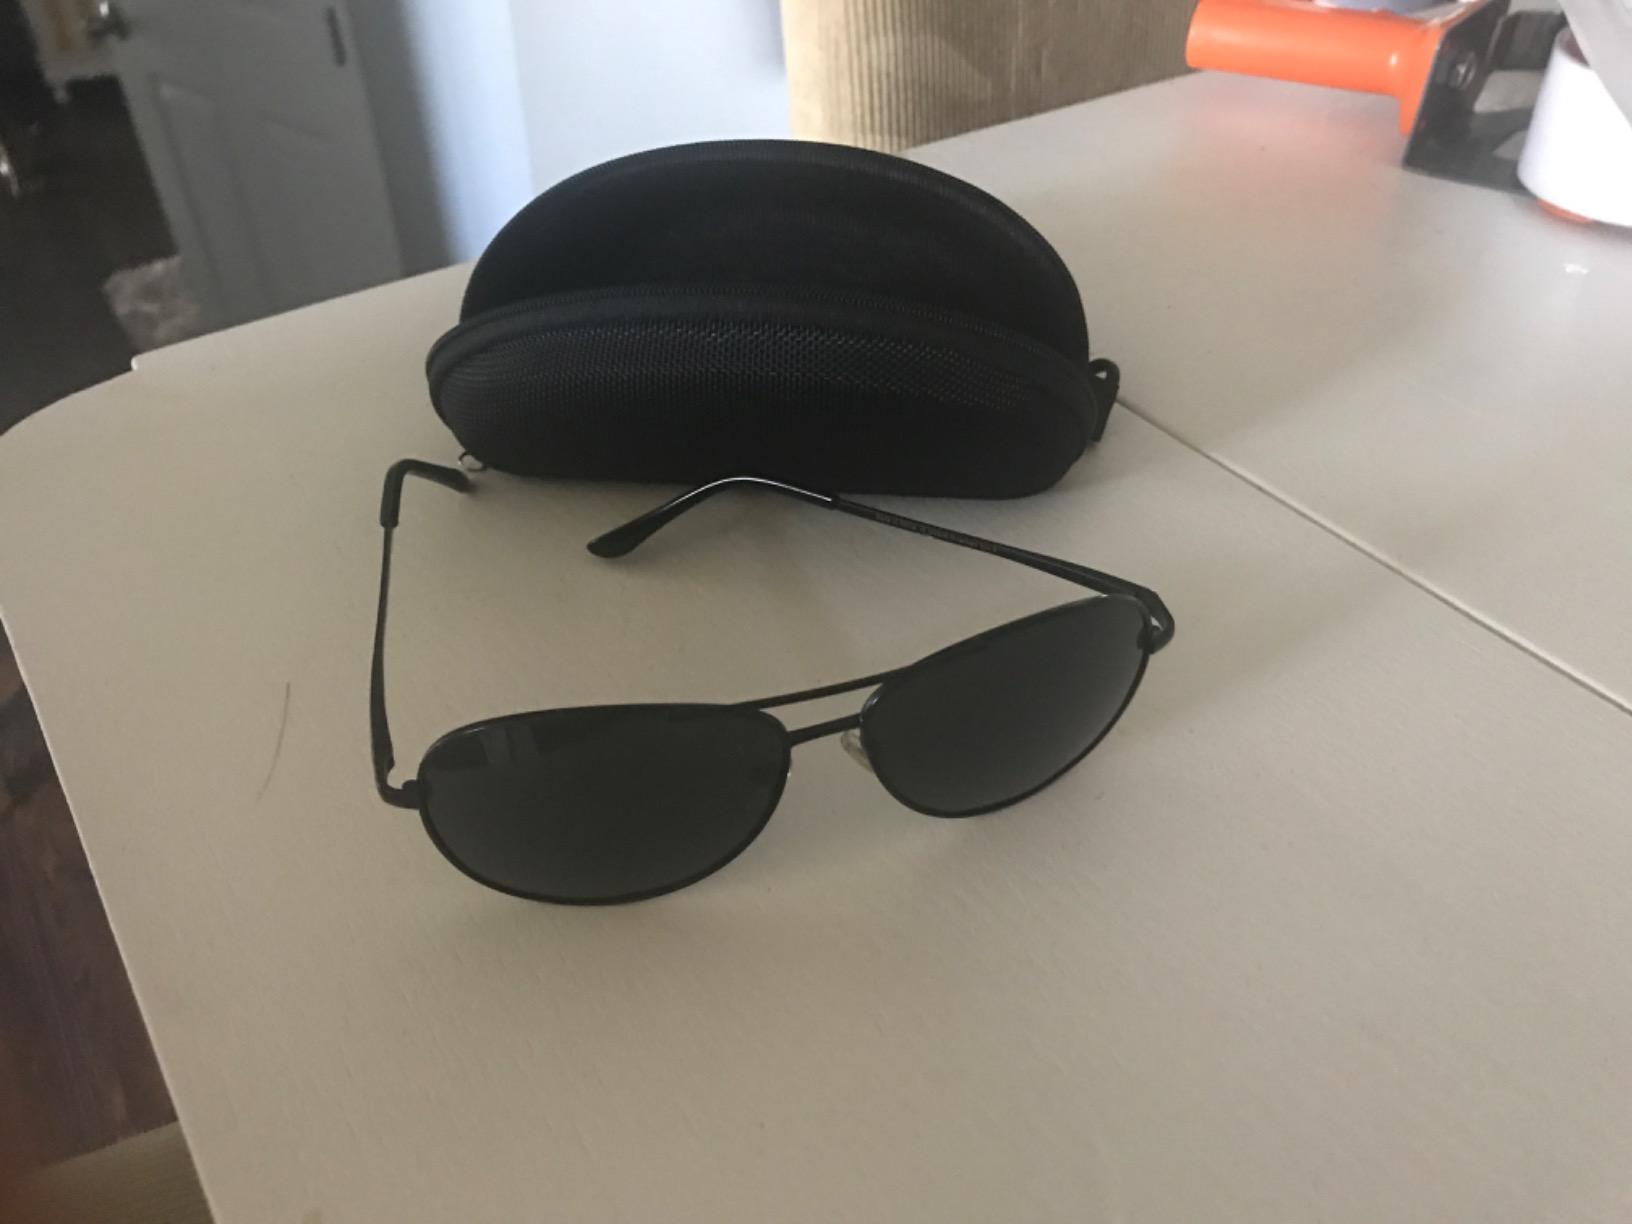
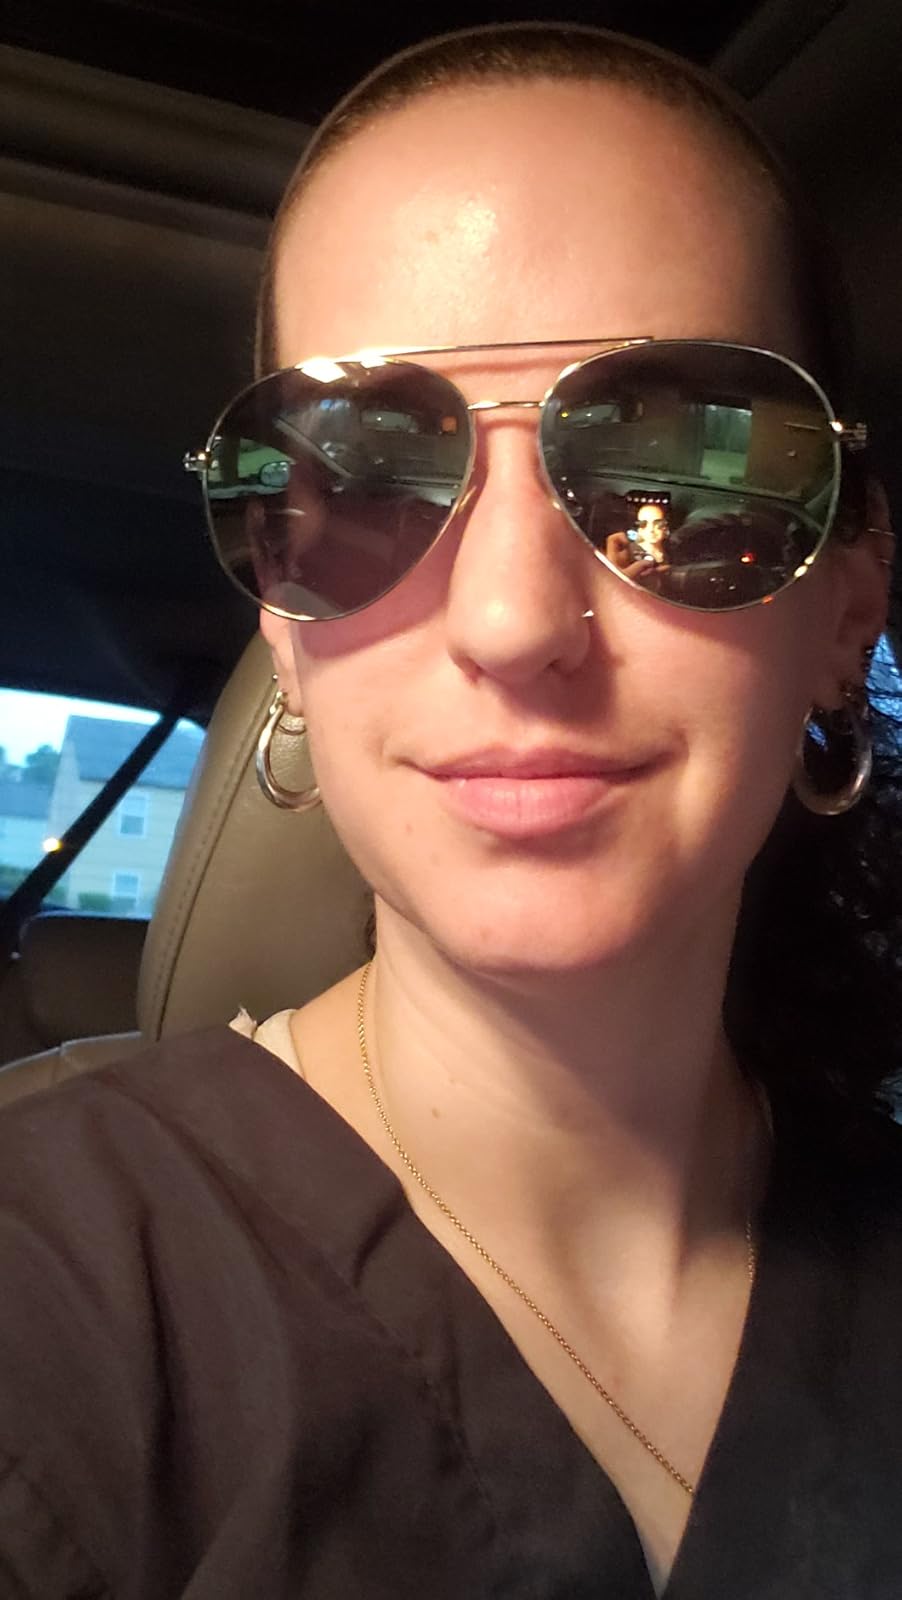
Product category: accessories_sunglasses
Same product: no